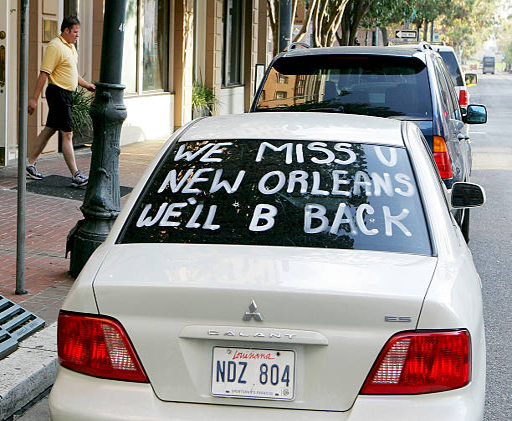
a car parked outside a hotel displays a message .